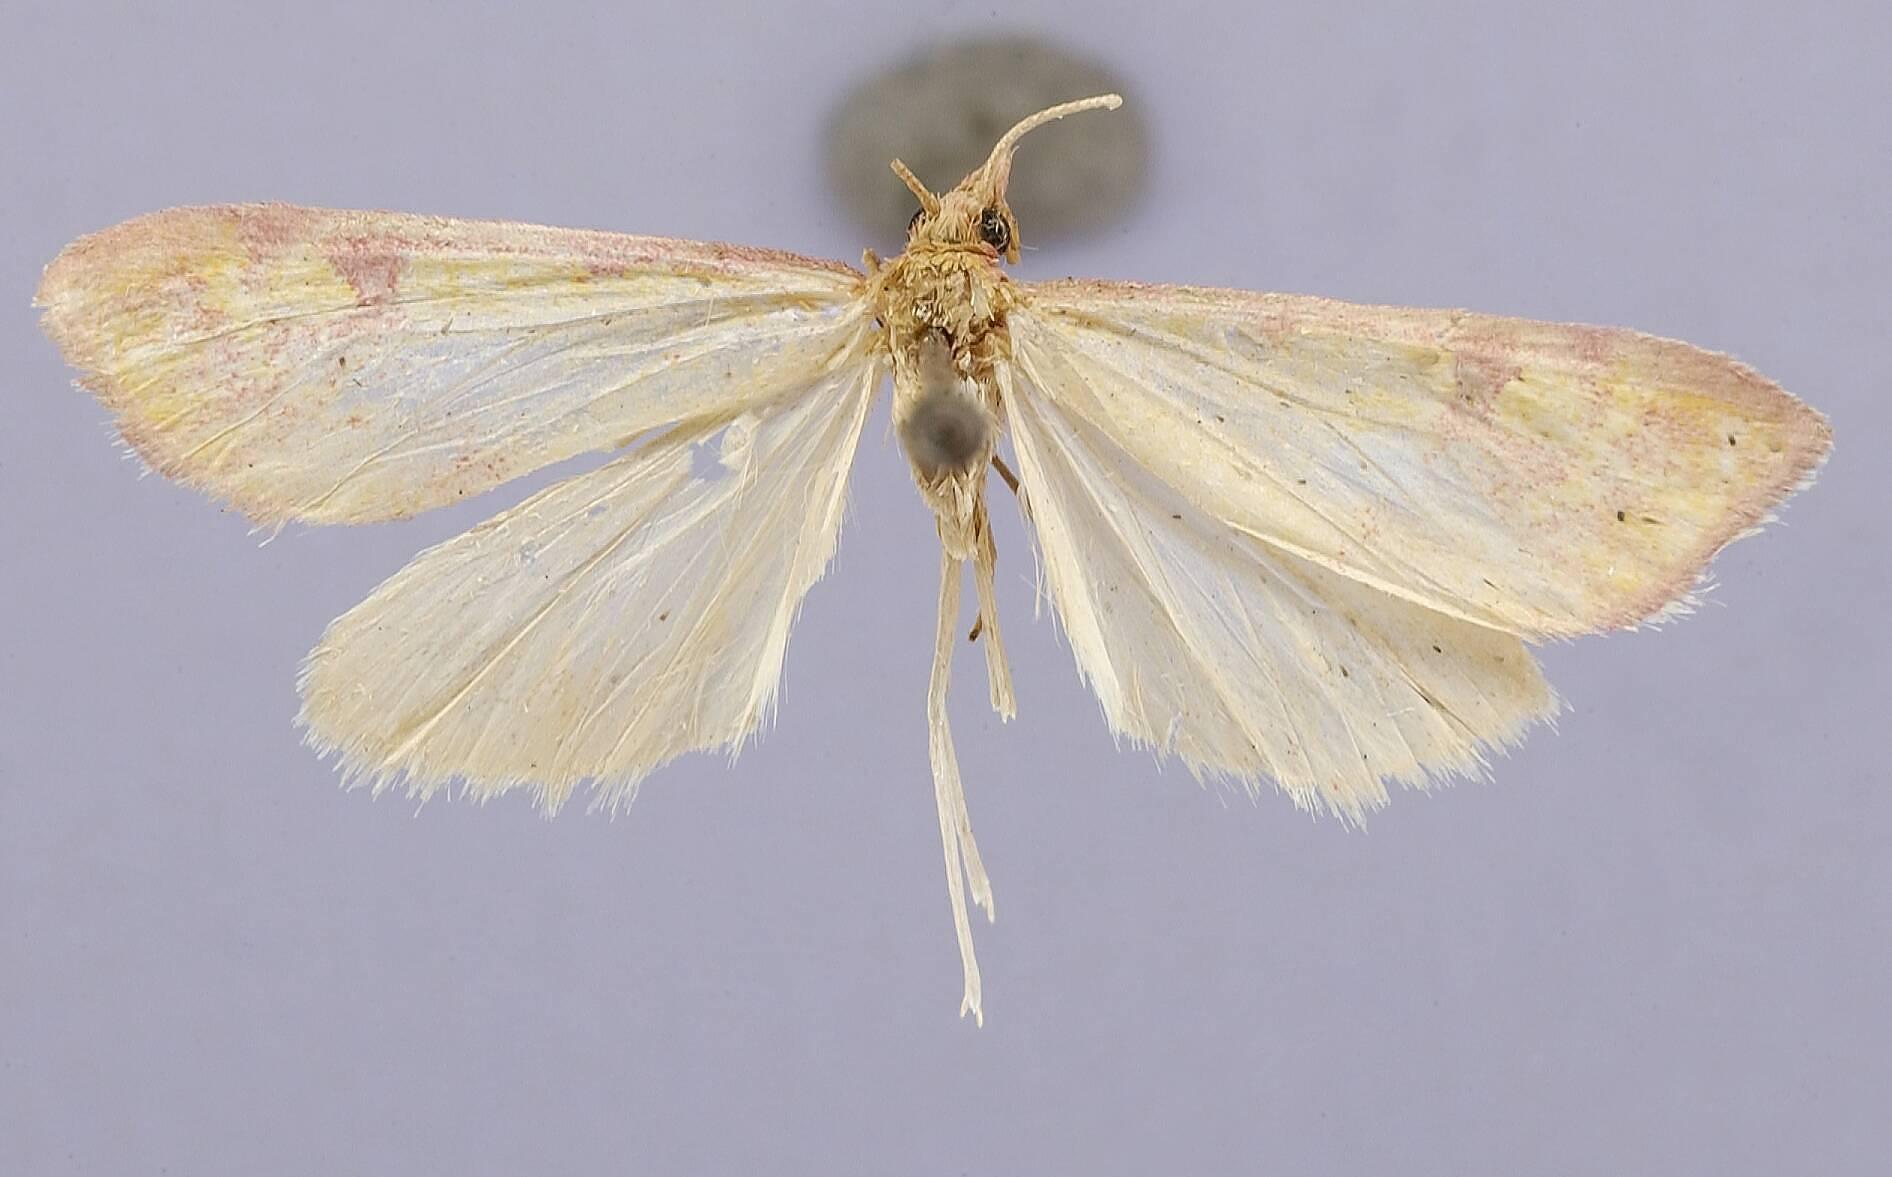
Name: Ischnurges microchroia
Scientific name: Ischnurges microchroia Dyar, 1916
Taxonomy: Animalia, Arthropoda, Insecta, Lepidoptera, Pyralidae
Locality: Guerrero Mill.; Hidalgo; Mexico; alt. 9000 ft, Hidalgo, Mexico
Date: [Not Stated]